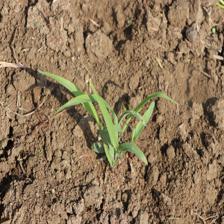
Label: Sorghum